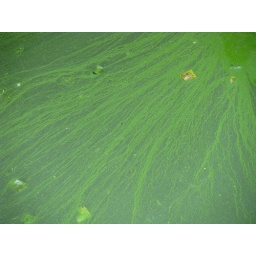
Crazy green water in the moat. Daulatabad Fort, close to Aurangabad, India